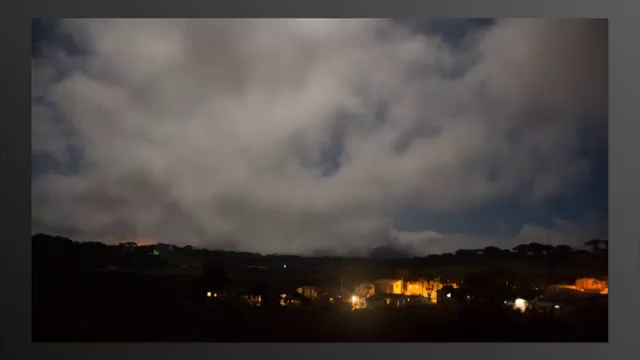
Fire: no
Smoke: no